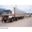
Label: truck